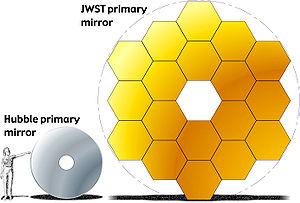
Le télescope spatial James-Webb est un télescope spatial développé par la NASA avec le concours de l'Agence spatiale européenne et de l'Agence spatiale canadienne. Son lancement est prévu le 31 octobre 2021.